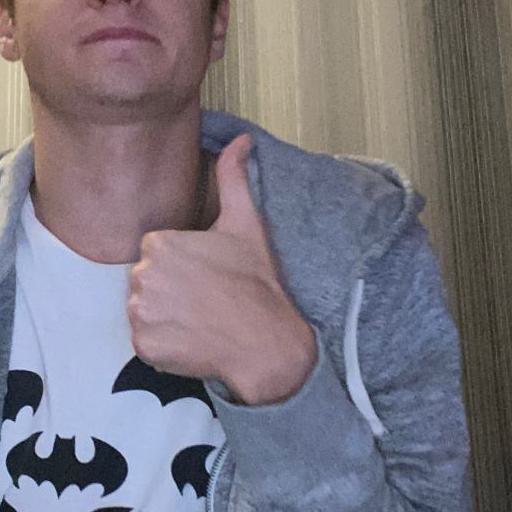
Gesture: like